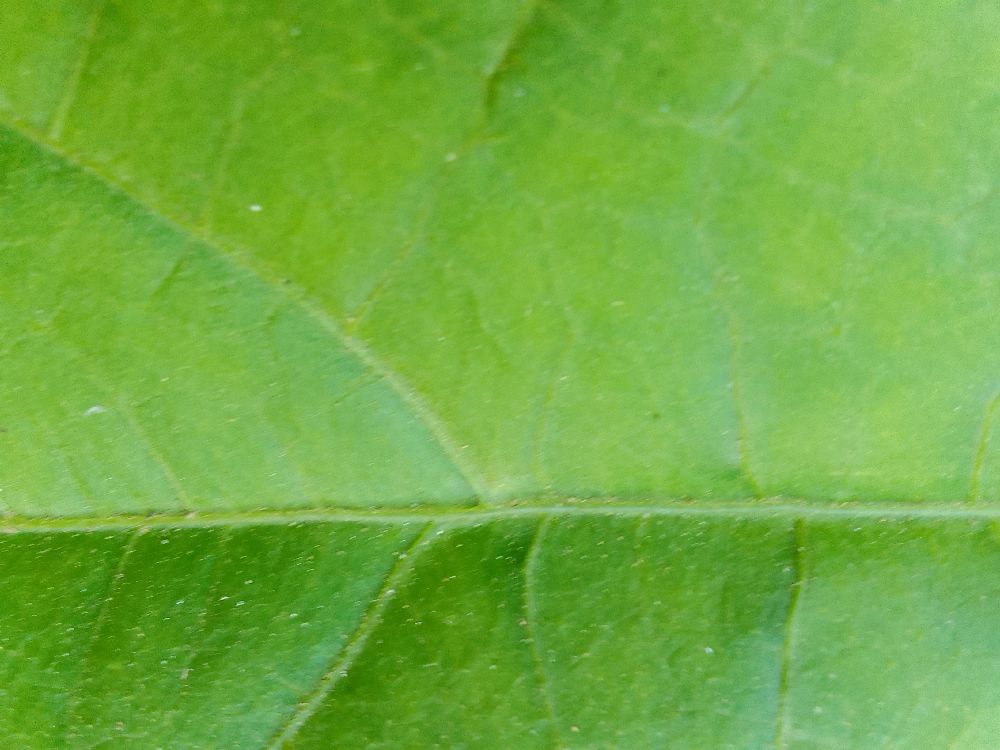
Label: healthy